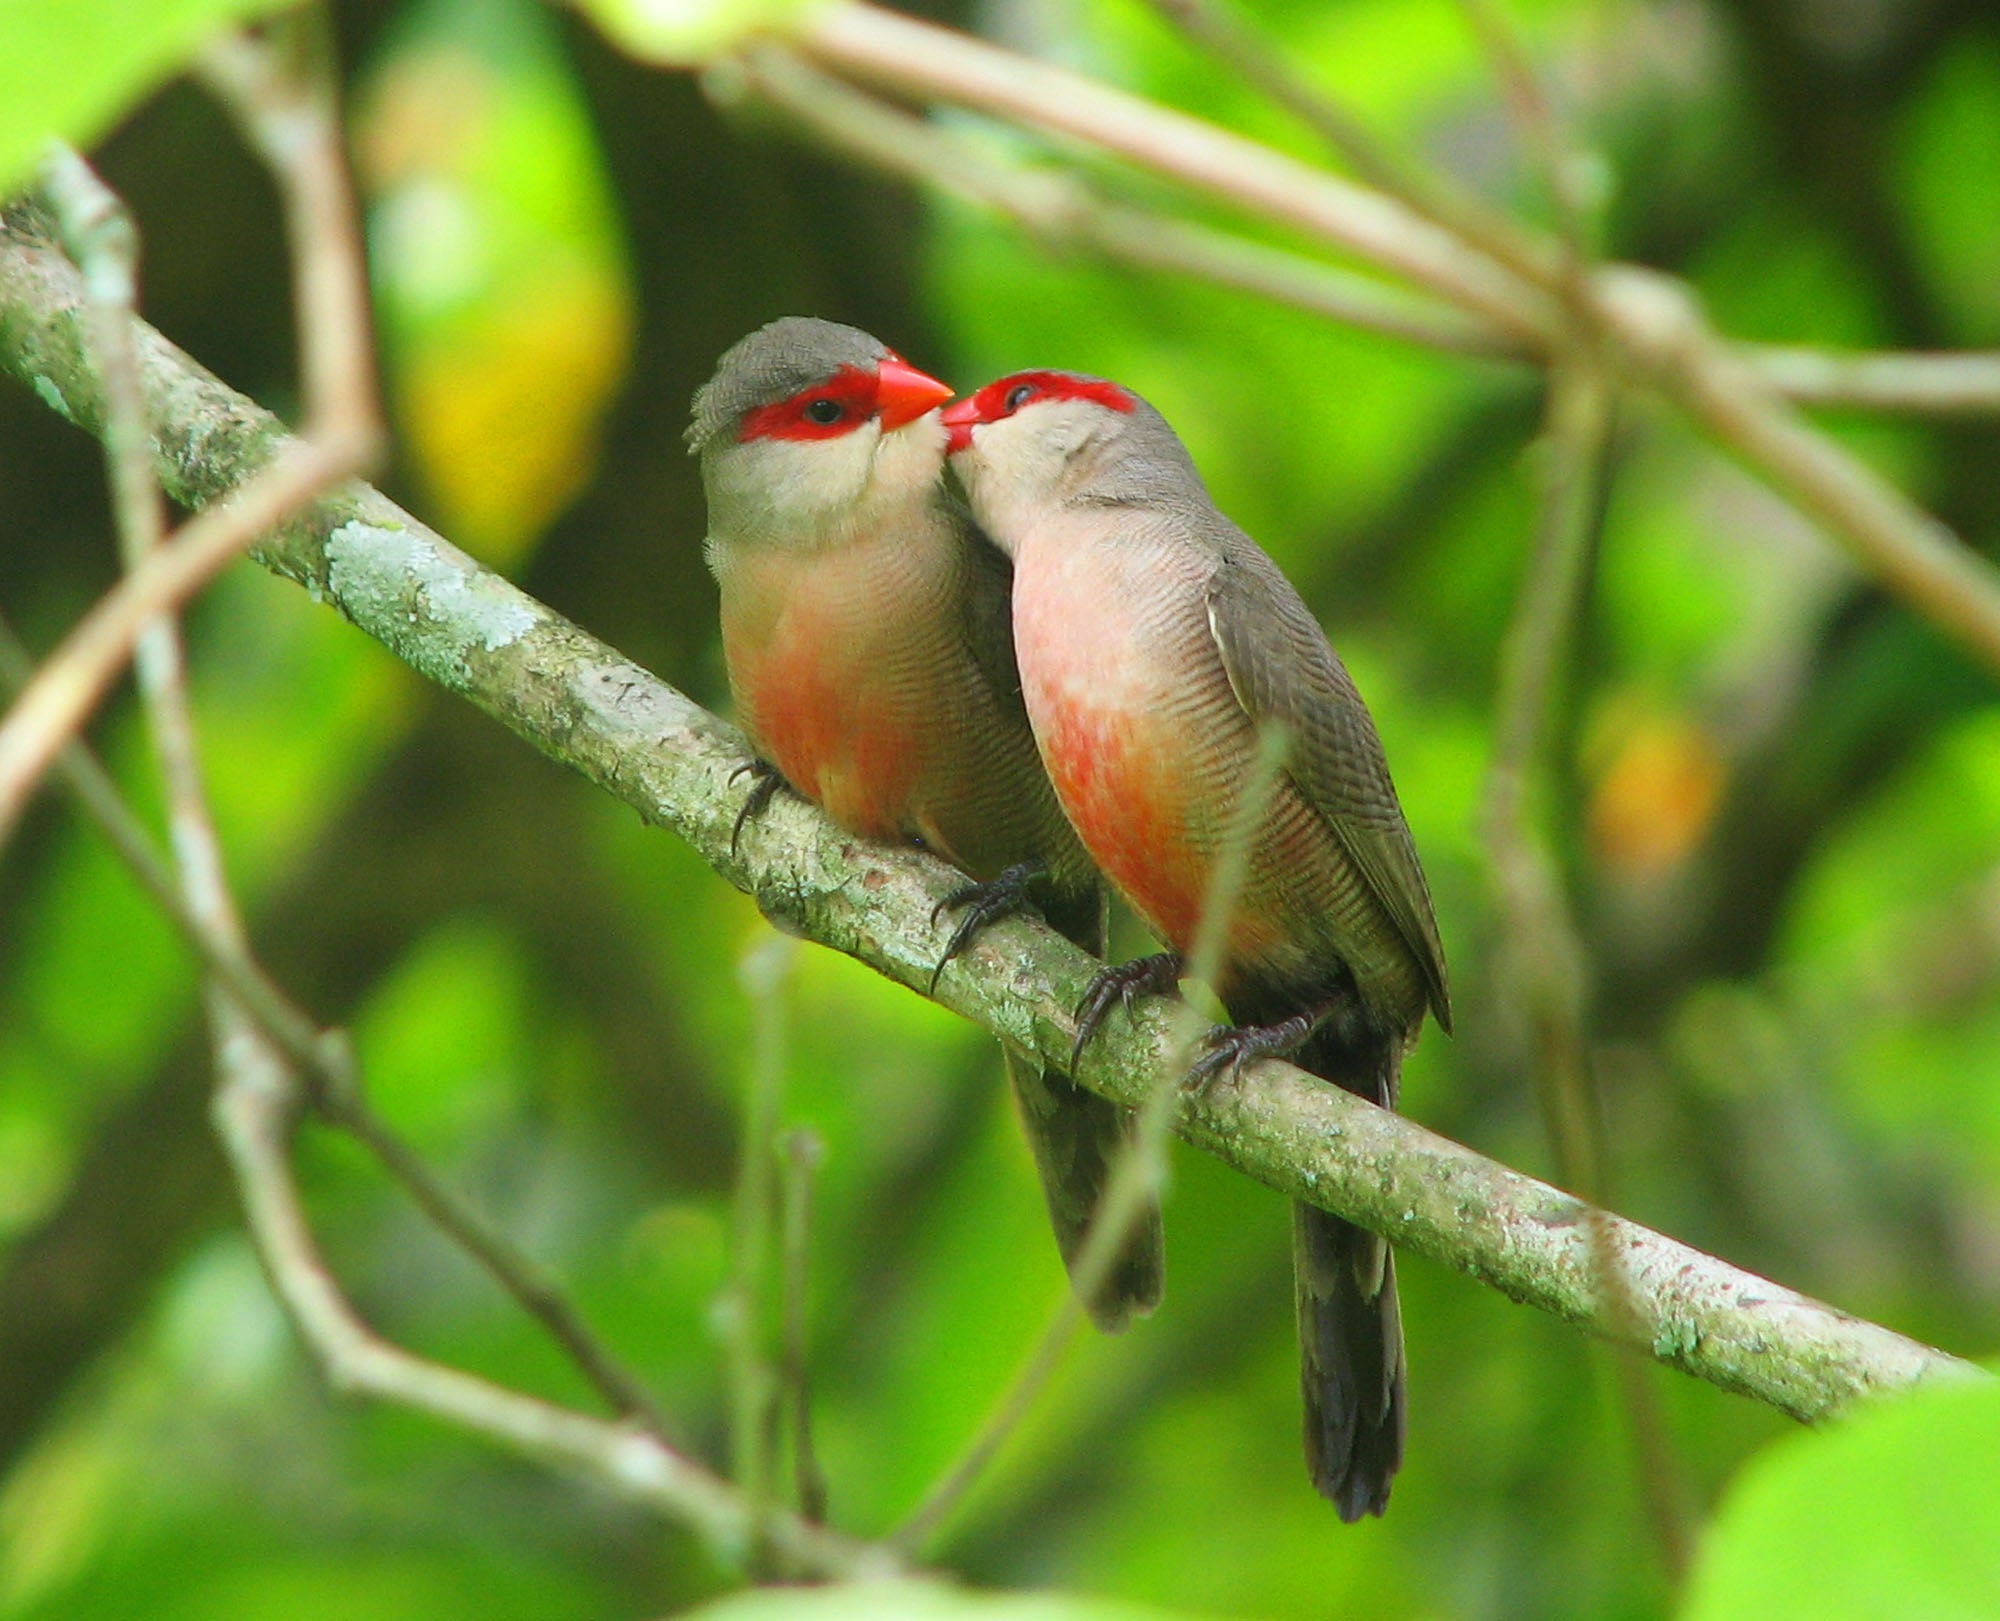
nature, branch, bird, wildlife, green, beak, kiss, fauna, birds, vertebrate, finch, courtship, old world flycatcher, birds kissing, perching bird